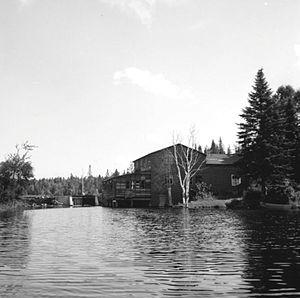
Vieux Moulin, Lac Beaudry, Saint-Calixte Nord, 1964. Source: Archives BAnQ
Saint-Calixte est une municipalité du Québec. Elle est située dans la région administrative de Lanaudière et dans la municipalité régionale de comté de Montcalm. Saint-Calixte, fondée le 1er juillet 1855, a été nommée ainsi en l'honneur du défunt pape et évêque de Rome, Calixte Iᵉʳ. La ville est entourée par les montagnes des Laurentides et son principal cours d'eau est la rivière Beauport.